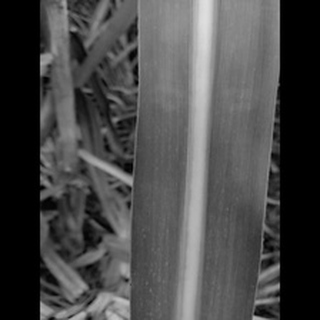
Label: sugarcane_mosaic